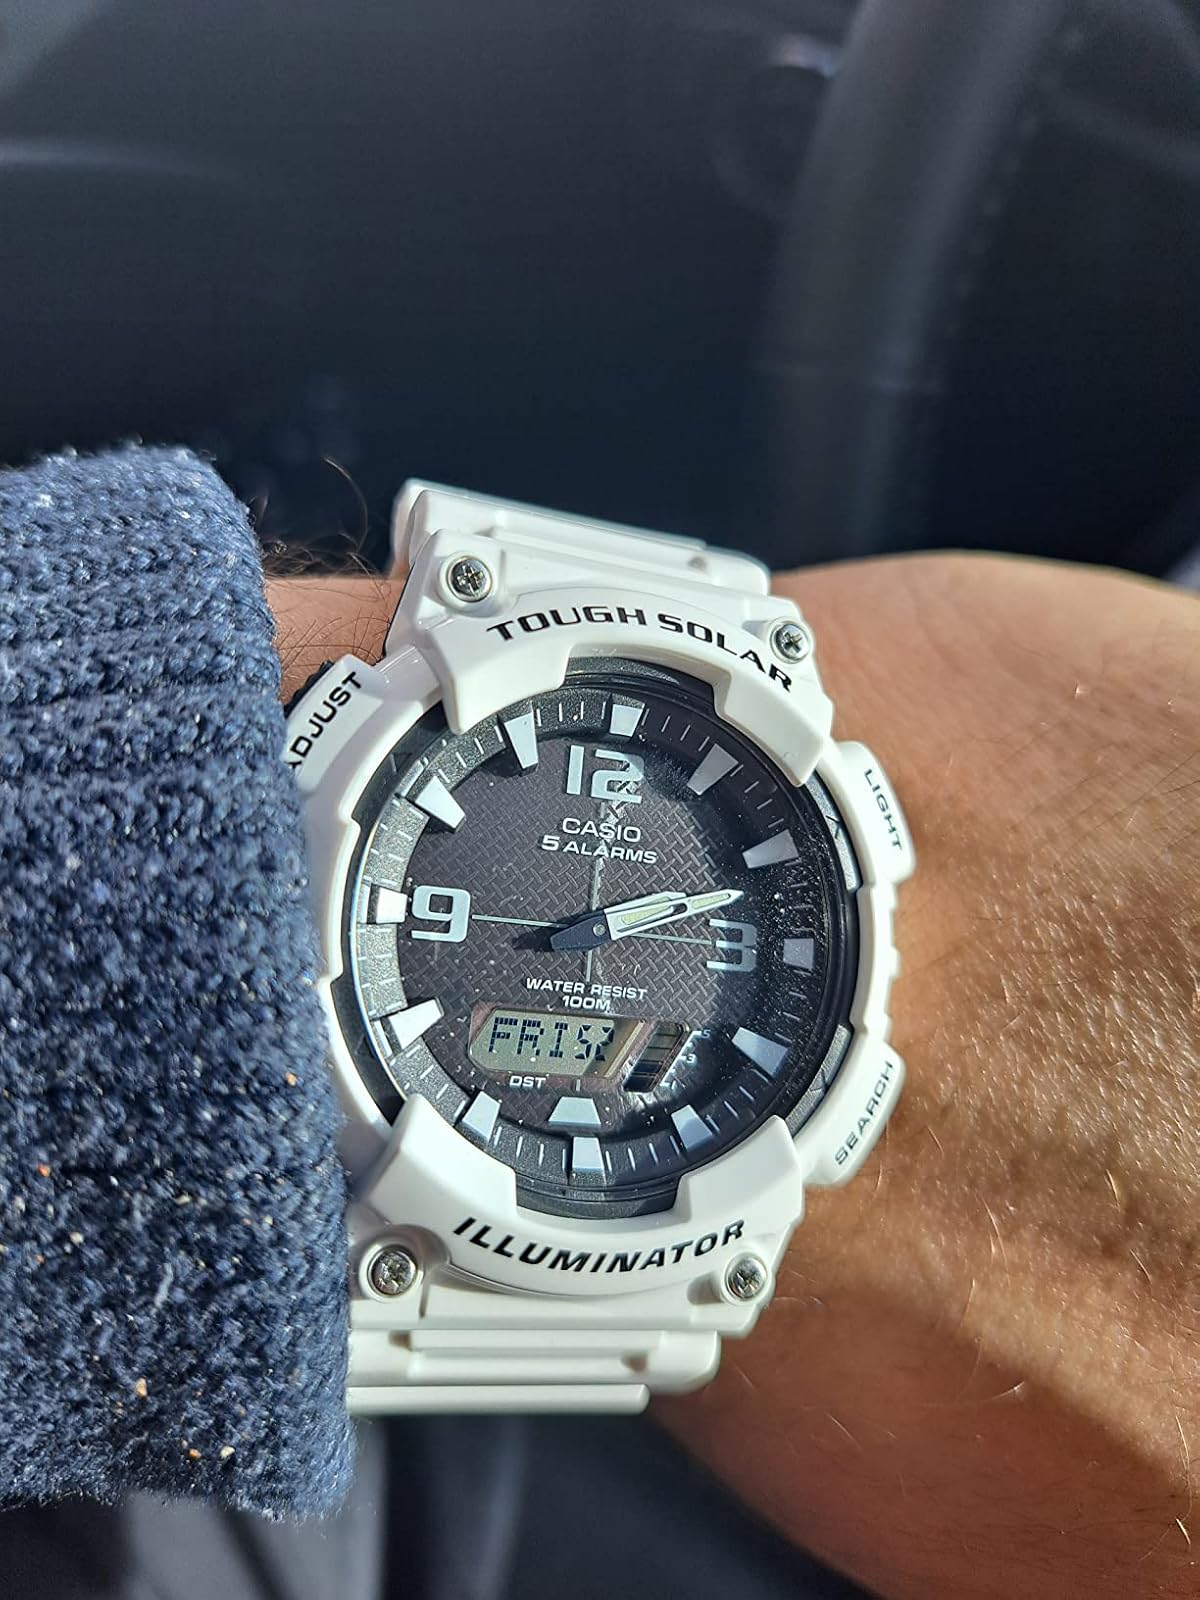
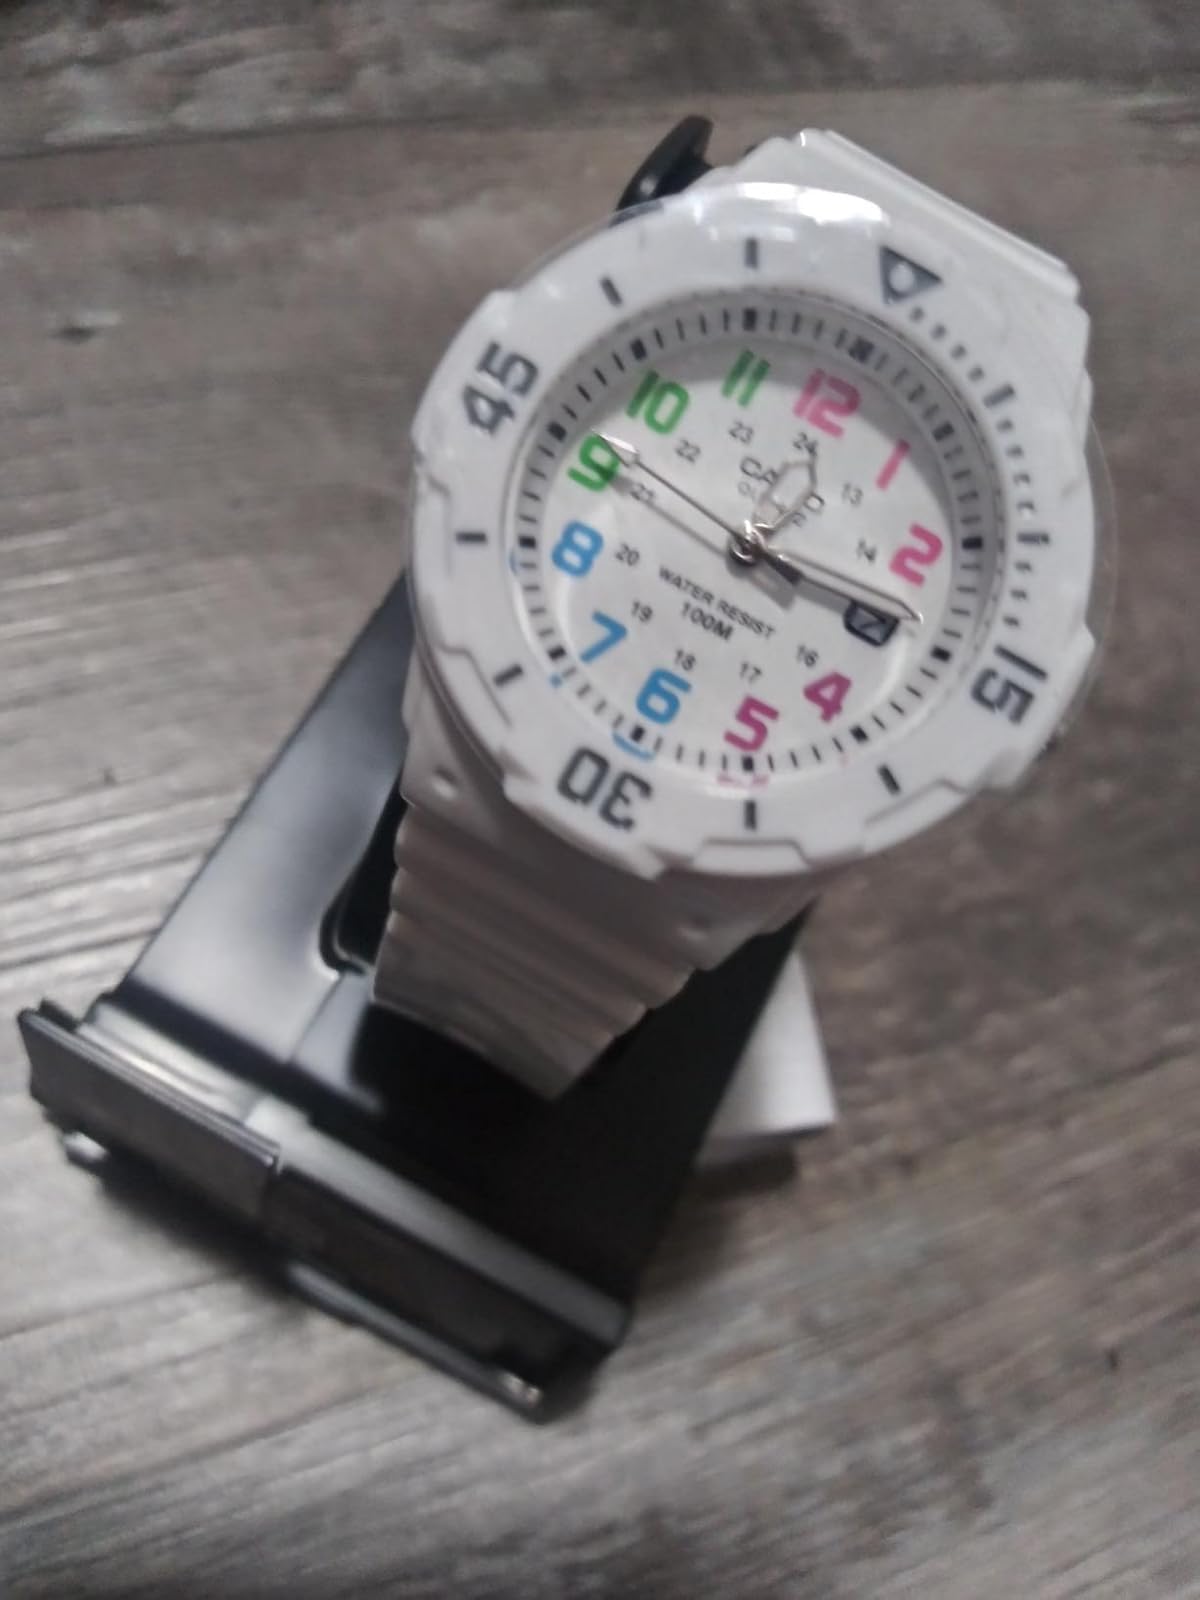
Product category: accessories_watch
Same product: no